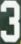
Number: 3